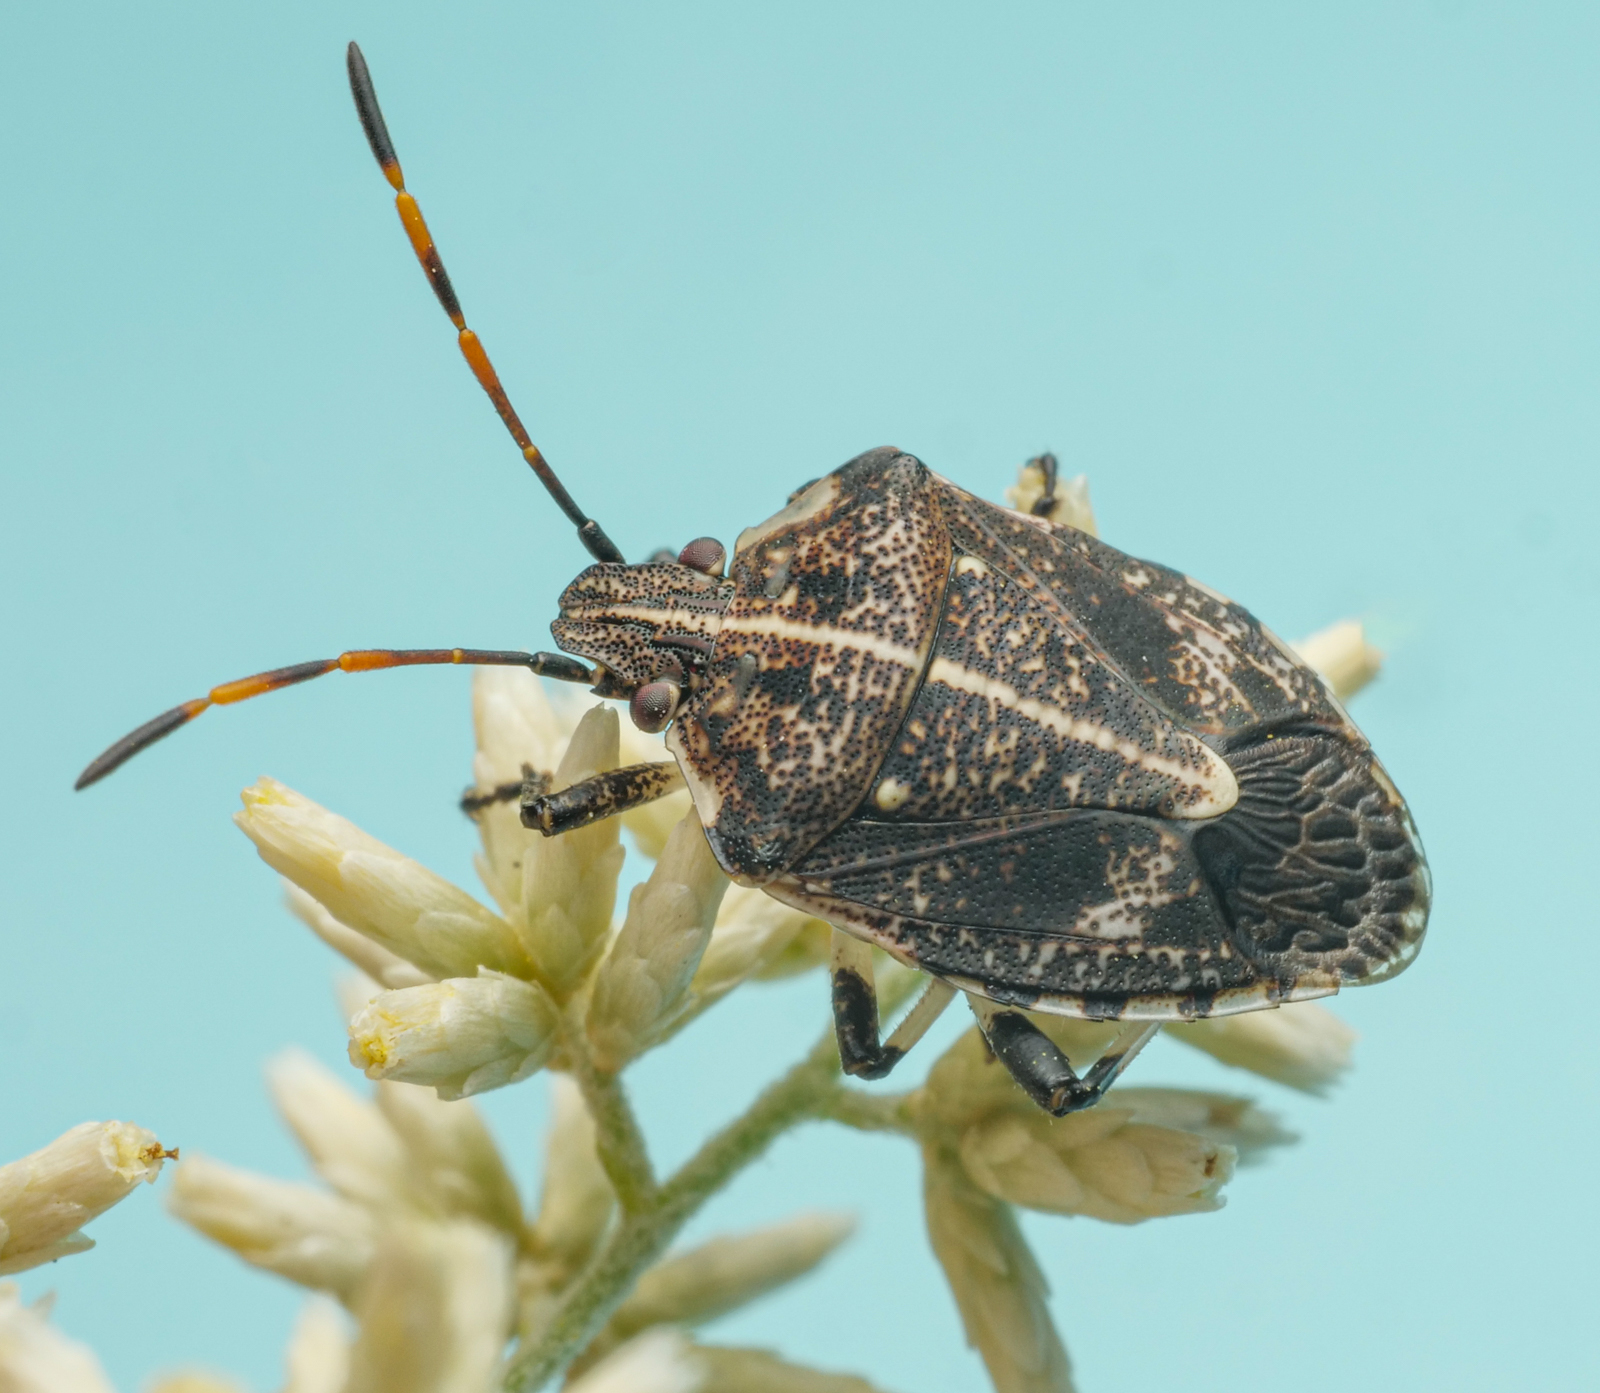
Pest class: stink_bug